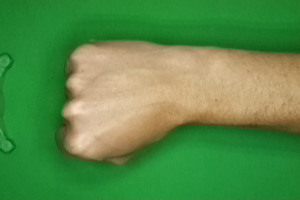
Label: rock